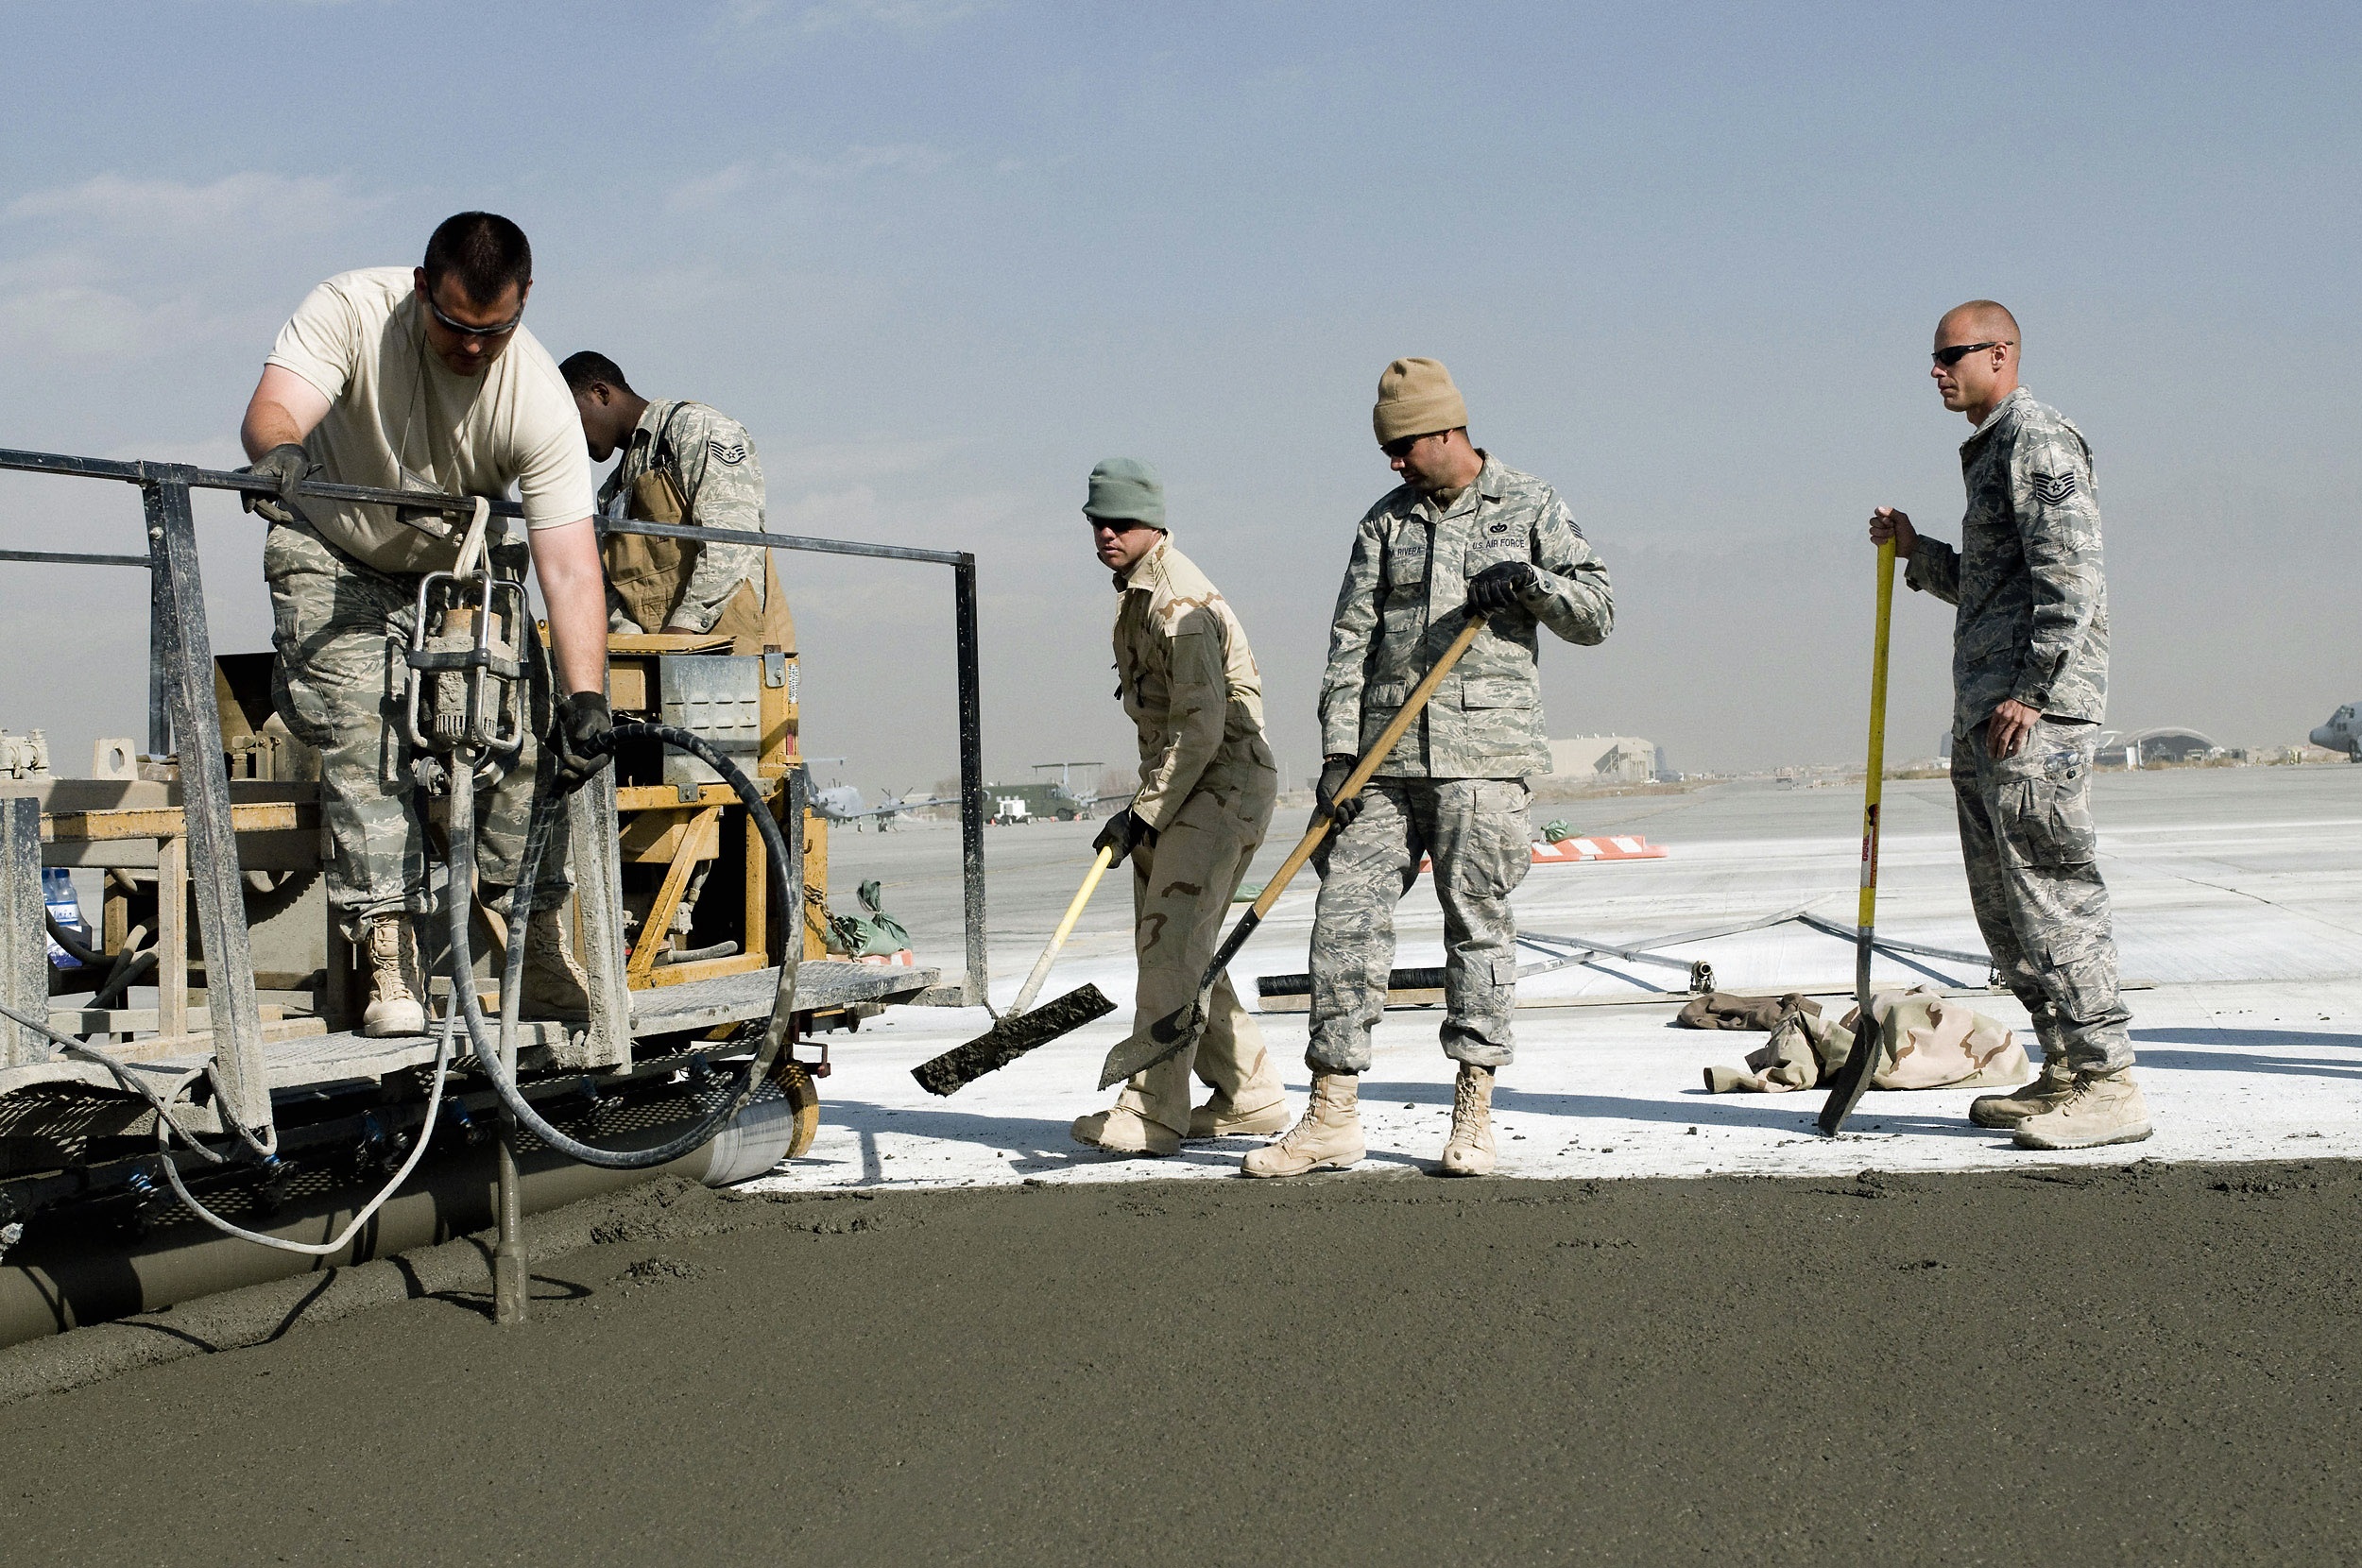
work, road, street, building, military, construction, soldier, army, vehicle, equipment, smooth, machinery, concrete, cement, site, job, workers, builder, troop, roadwork, constructor